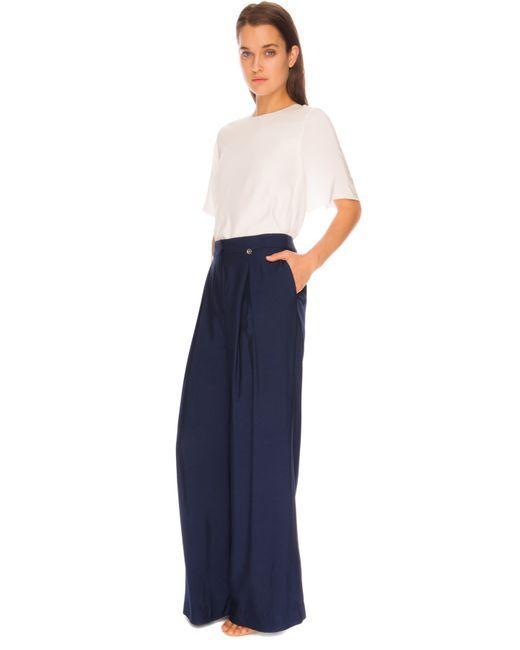
Zweiteiliger Anzug, ideal für die Arbeit im Büro, weiße Bluse, Baumwollstoff, einfacher Schnitt, kurze Ärmel, dunkelblaue Hose, weite, gewölbte Beine, ultraweicher und leichter Baumwollstoff, breiter Bund